Transport in Moldova

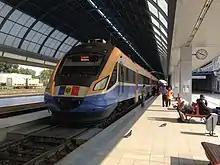
New trains of Moldova

The entire length of the Moldovan railway network is single track and not electrified. Much of the railway infrastructure is still in a poor state, all of the rolling stock being inherited from the former Soviet Union. Average commercial speed for passenger trains is (including stops). However, substantial investments was made in building new railway lines since 2003, with the goal of connecting Chișinău to southern Moldova and eventually to the Giurgiulești oil terminal. The first such segment was the Revaca–Căinari line, opened in 2006.